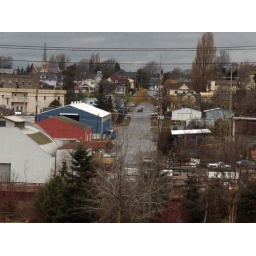
A road in Bellingham. I liked the image. Especially the mix of industrial use buildings in the foreground, and the houses in the background.